Rudolph Puggaard

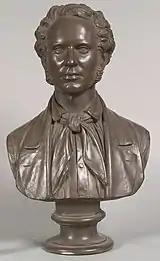
Bust of Puggaard by Herman Wilhelm Bissen

Puggaard was born into a family of merchants on 7 January 1818 in Copenhagen. His father, Hans Puggaard had founded H. Puggaard & Co. in 1813. His mother, Bolette Puggaard, née Hage, a painter, was the daughter of Christopher Friedrich Hage, a wealthy merchant from Stege on Møn. He graduated from Roskilde Cathedral School in 1837 and was then trained as a merchant in Hamburg and London. His younger brother was the geologist Christopher Puggaard.